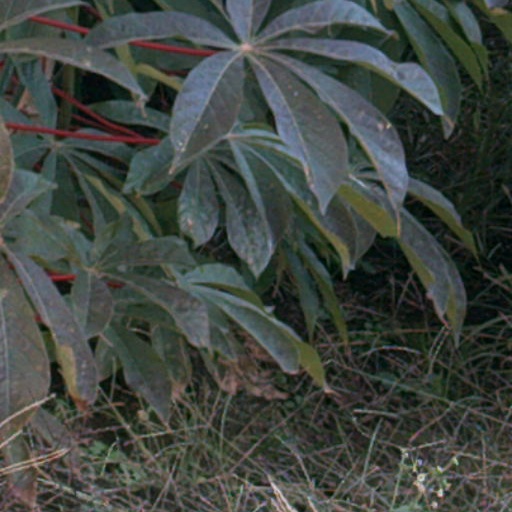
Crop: cassava